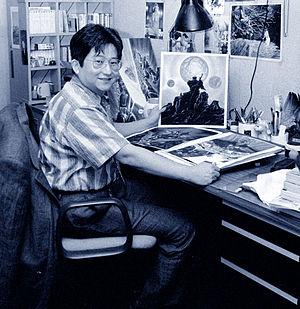
Kiyoshi Nagai, plus connu sous son nom de plume Gō Nagai, né le 6 septembre 1945 à Wajima, est un mangaka célèbre au Japon.